9th Division (Australia)

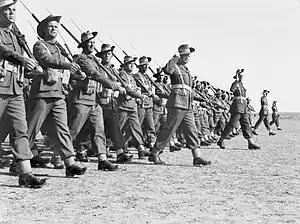
Members of the 9th Division parade at Gaza Airport in late 1942

The 9th Division was a division of the Australian Army that served during World War II. It was the fourth division raised for the Second Australian Imperial Force (2nd AIF). The distinctions of the division include it being: